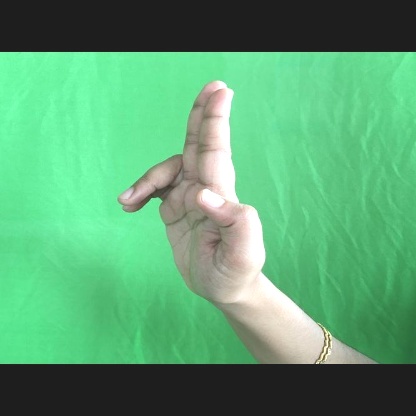
Mudra: Ardhapathaka